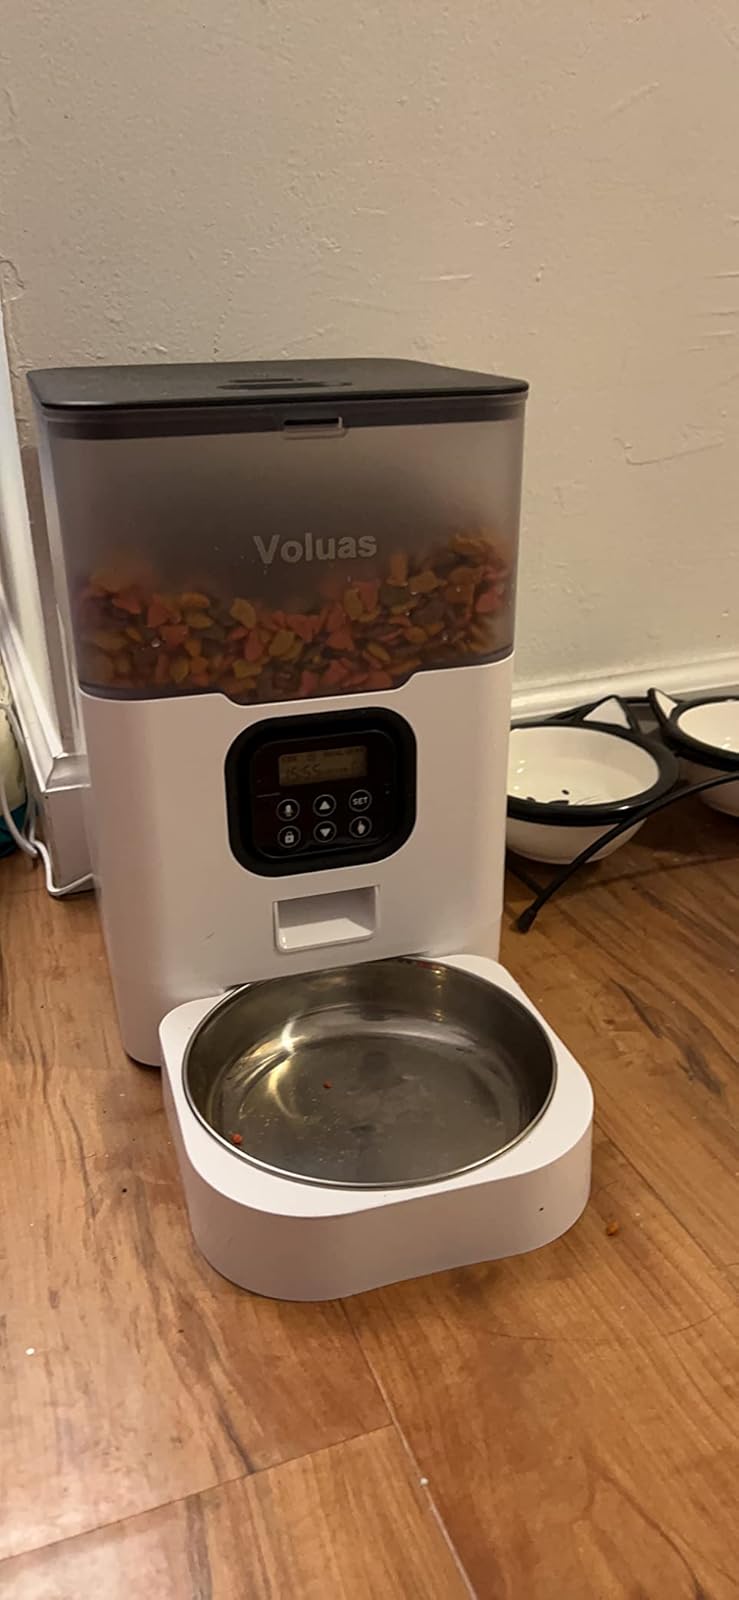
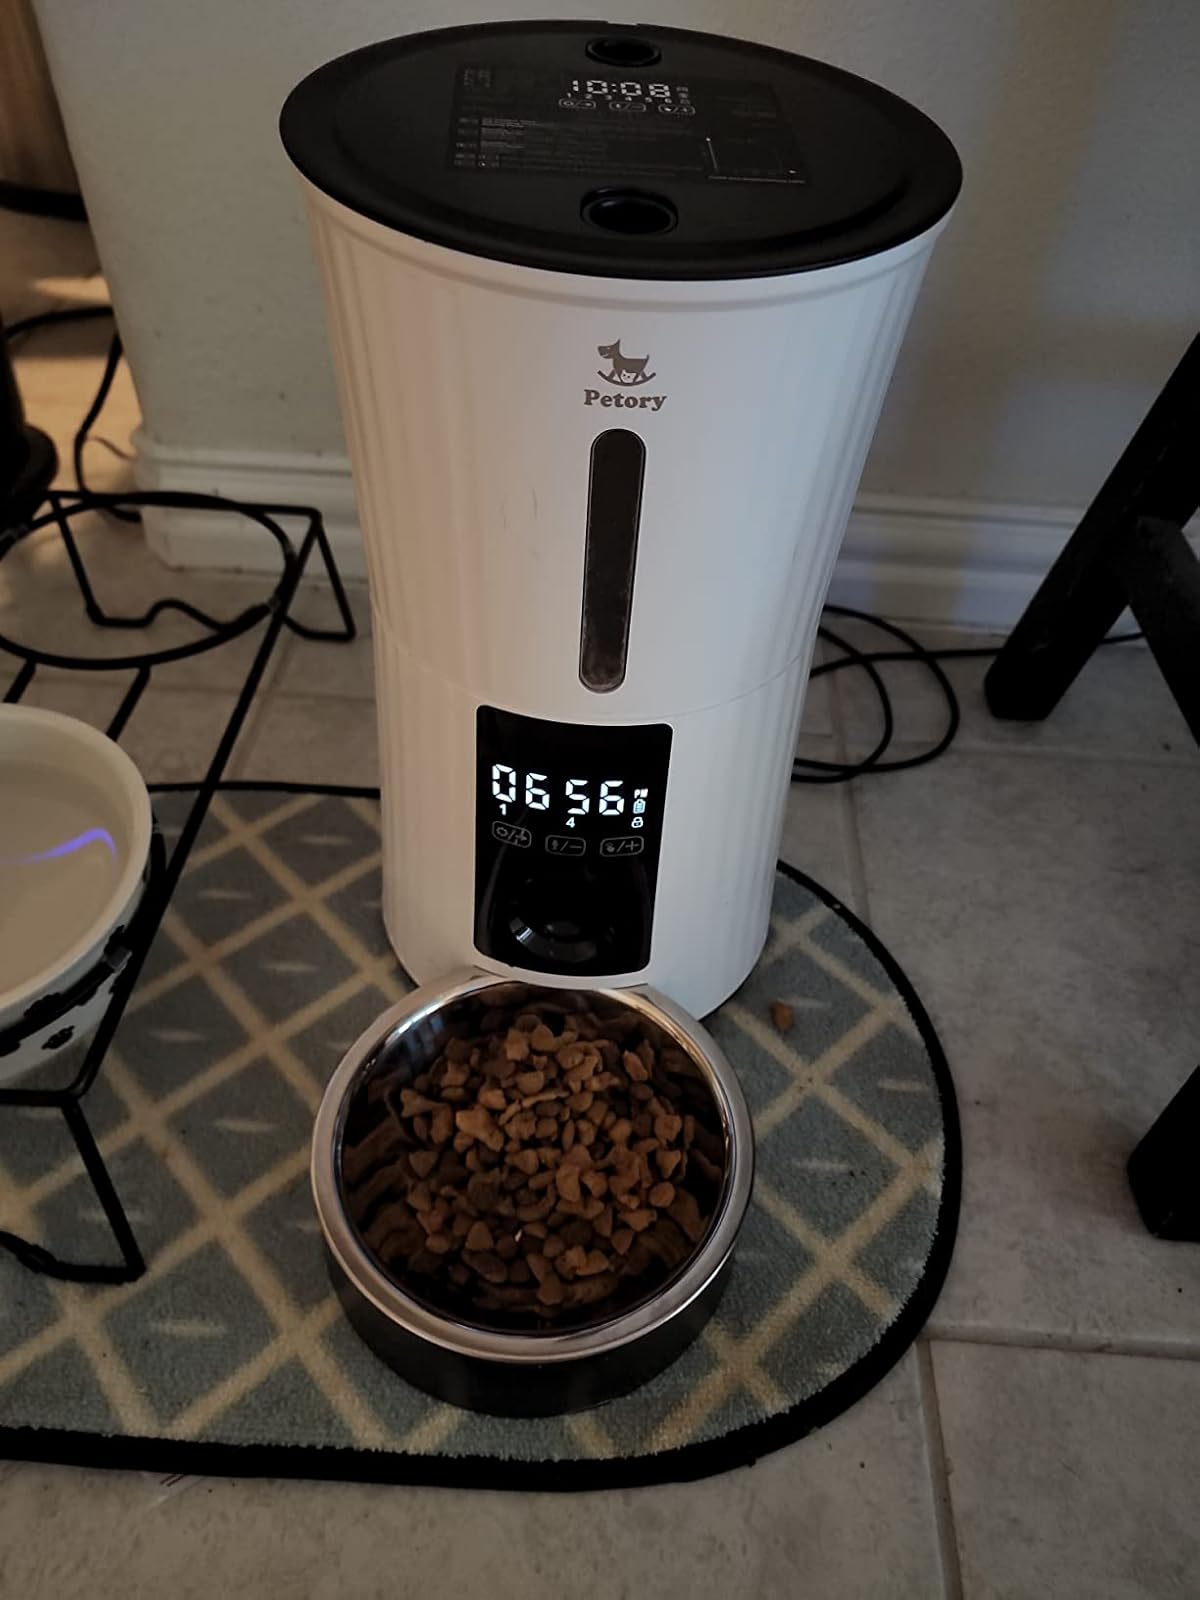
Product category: items_feeder
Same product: no